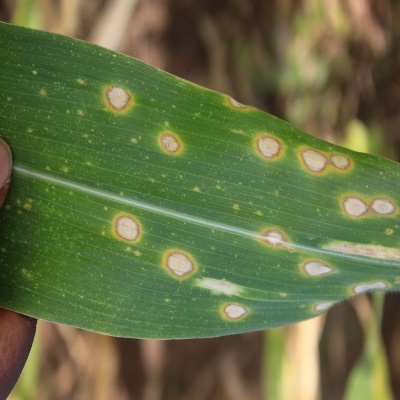
Label: Corn_(Maize)___Leaf_Spot